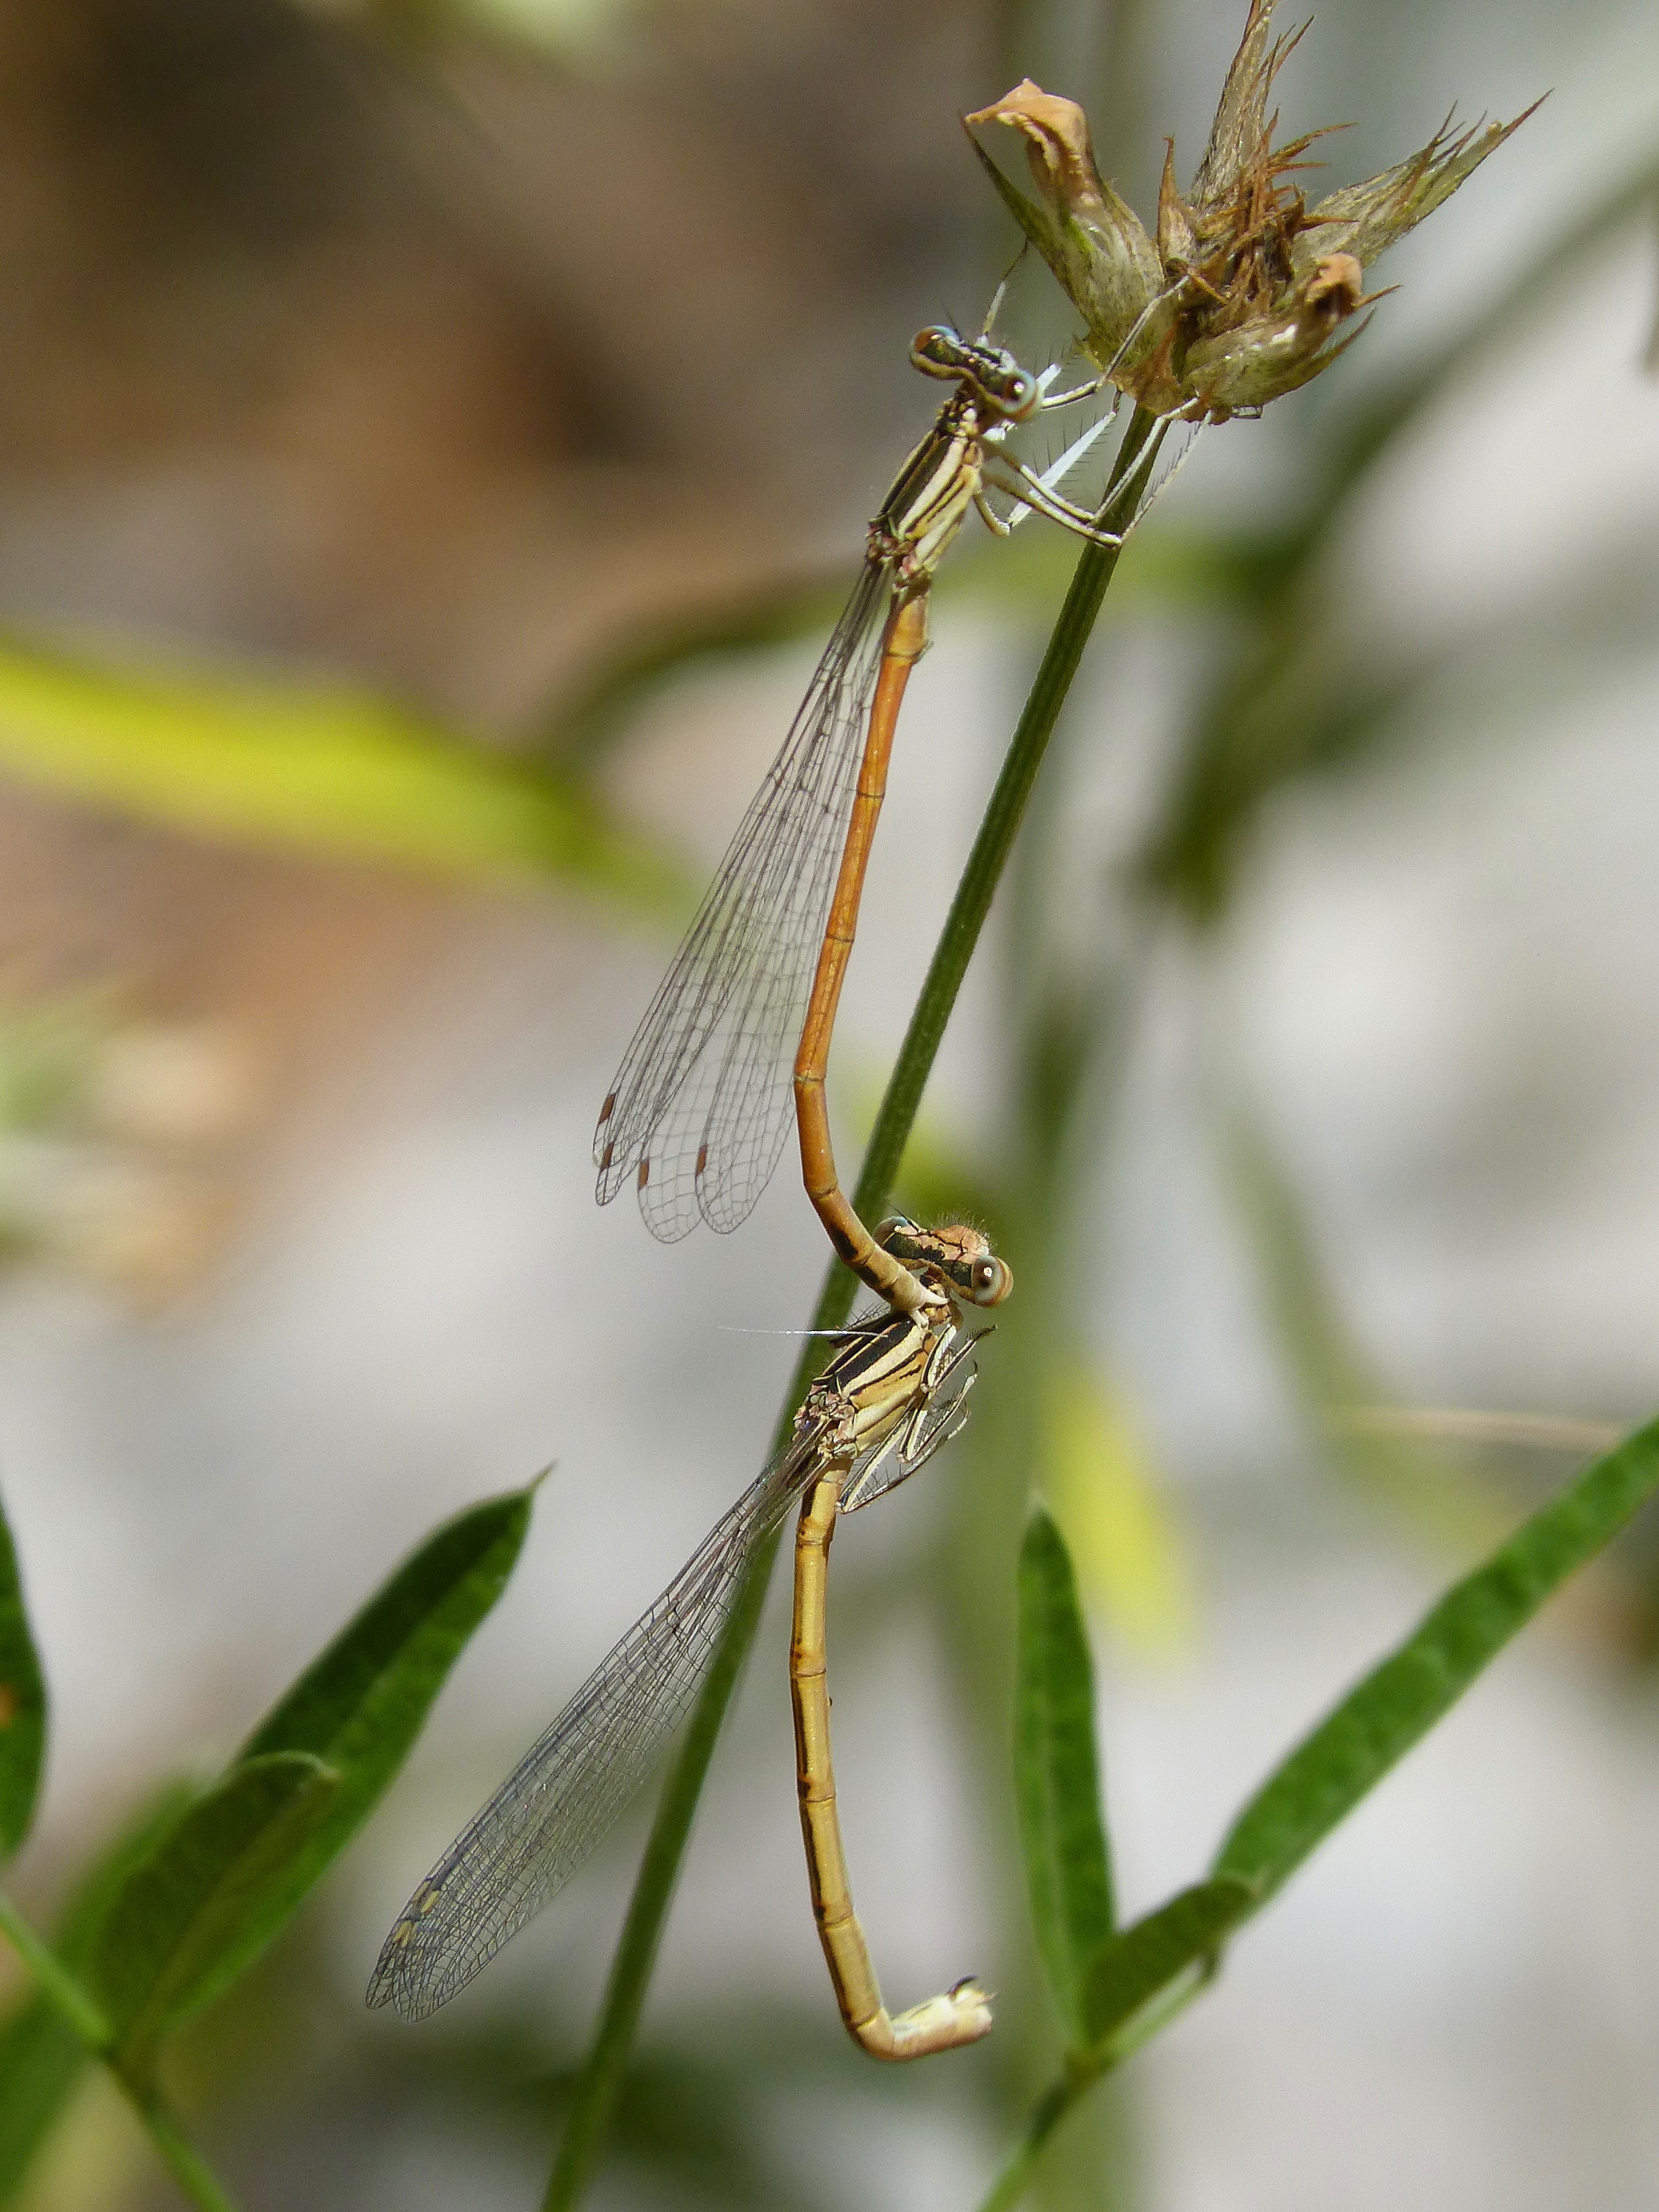
branch, flower, green, insect, botany, flora, fauna, invertebrate, close up, mantis, dragonfly, reproduction, damselfly, grasshopper, copulation, mating, macro photography, dragonflies, insects mating, plant stem, dragonflies and damseflies